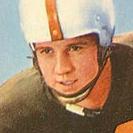
Age: 21